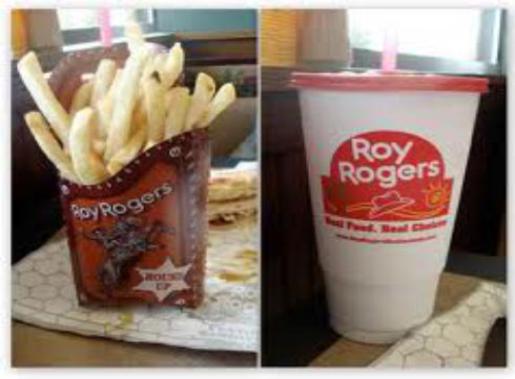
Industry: Food